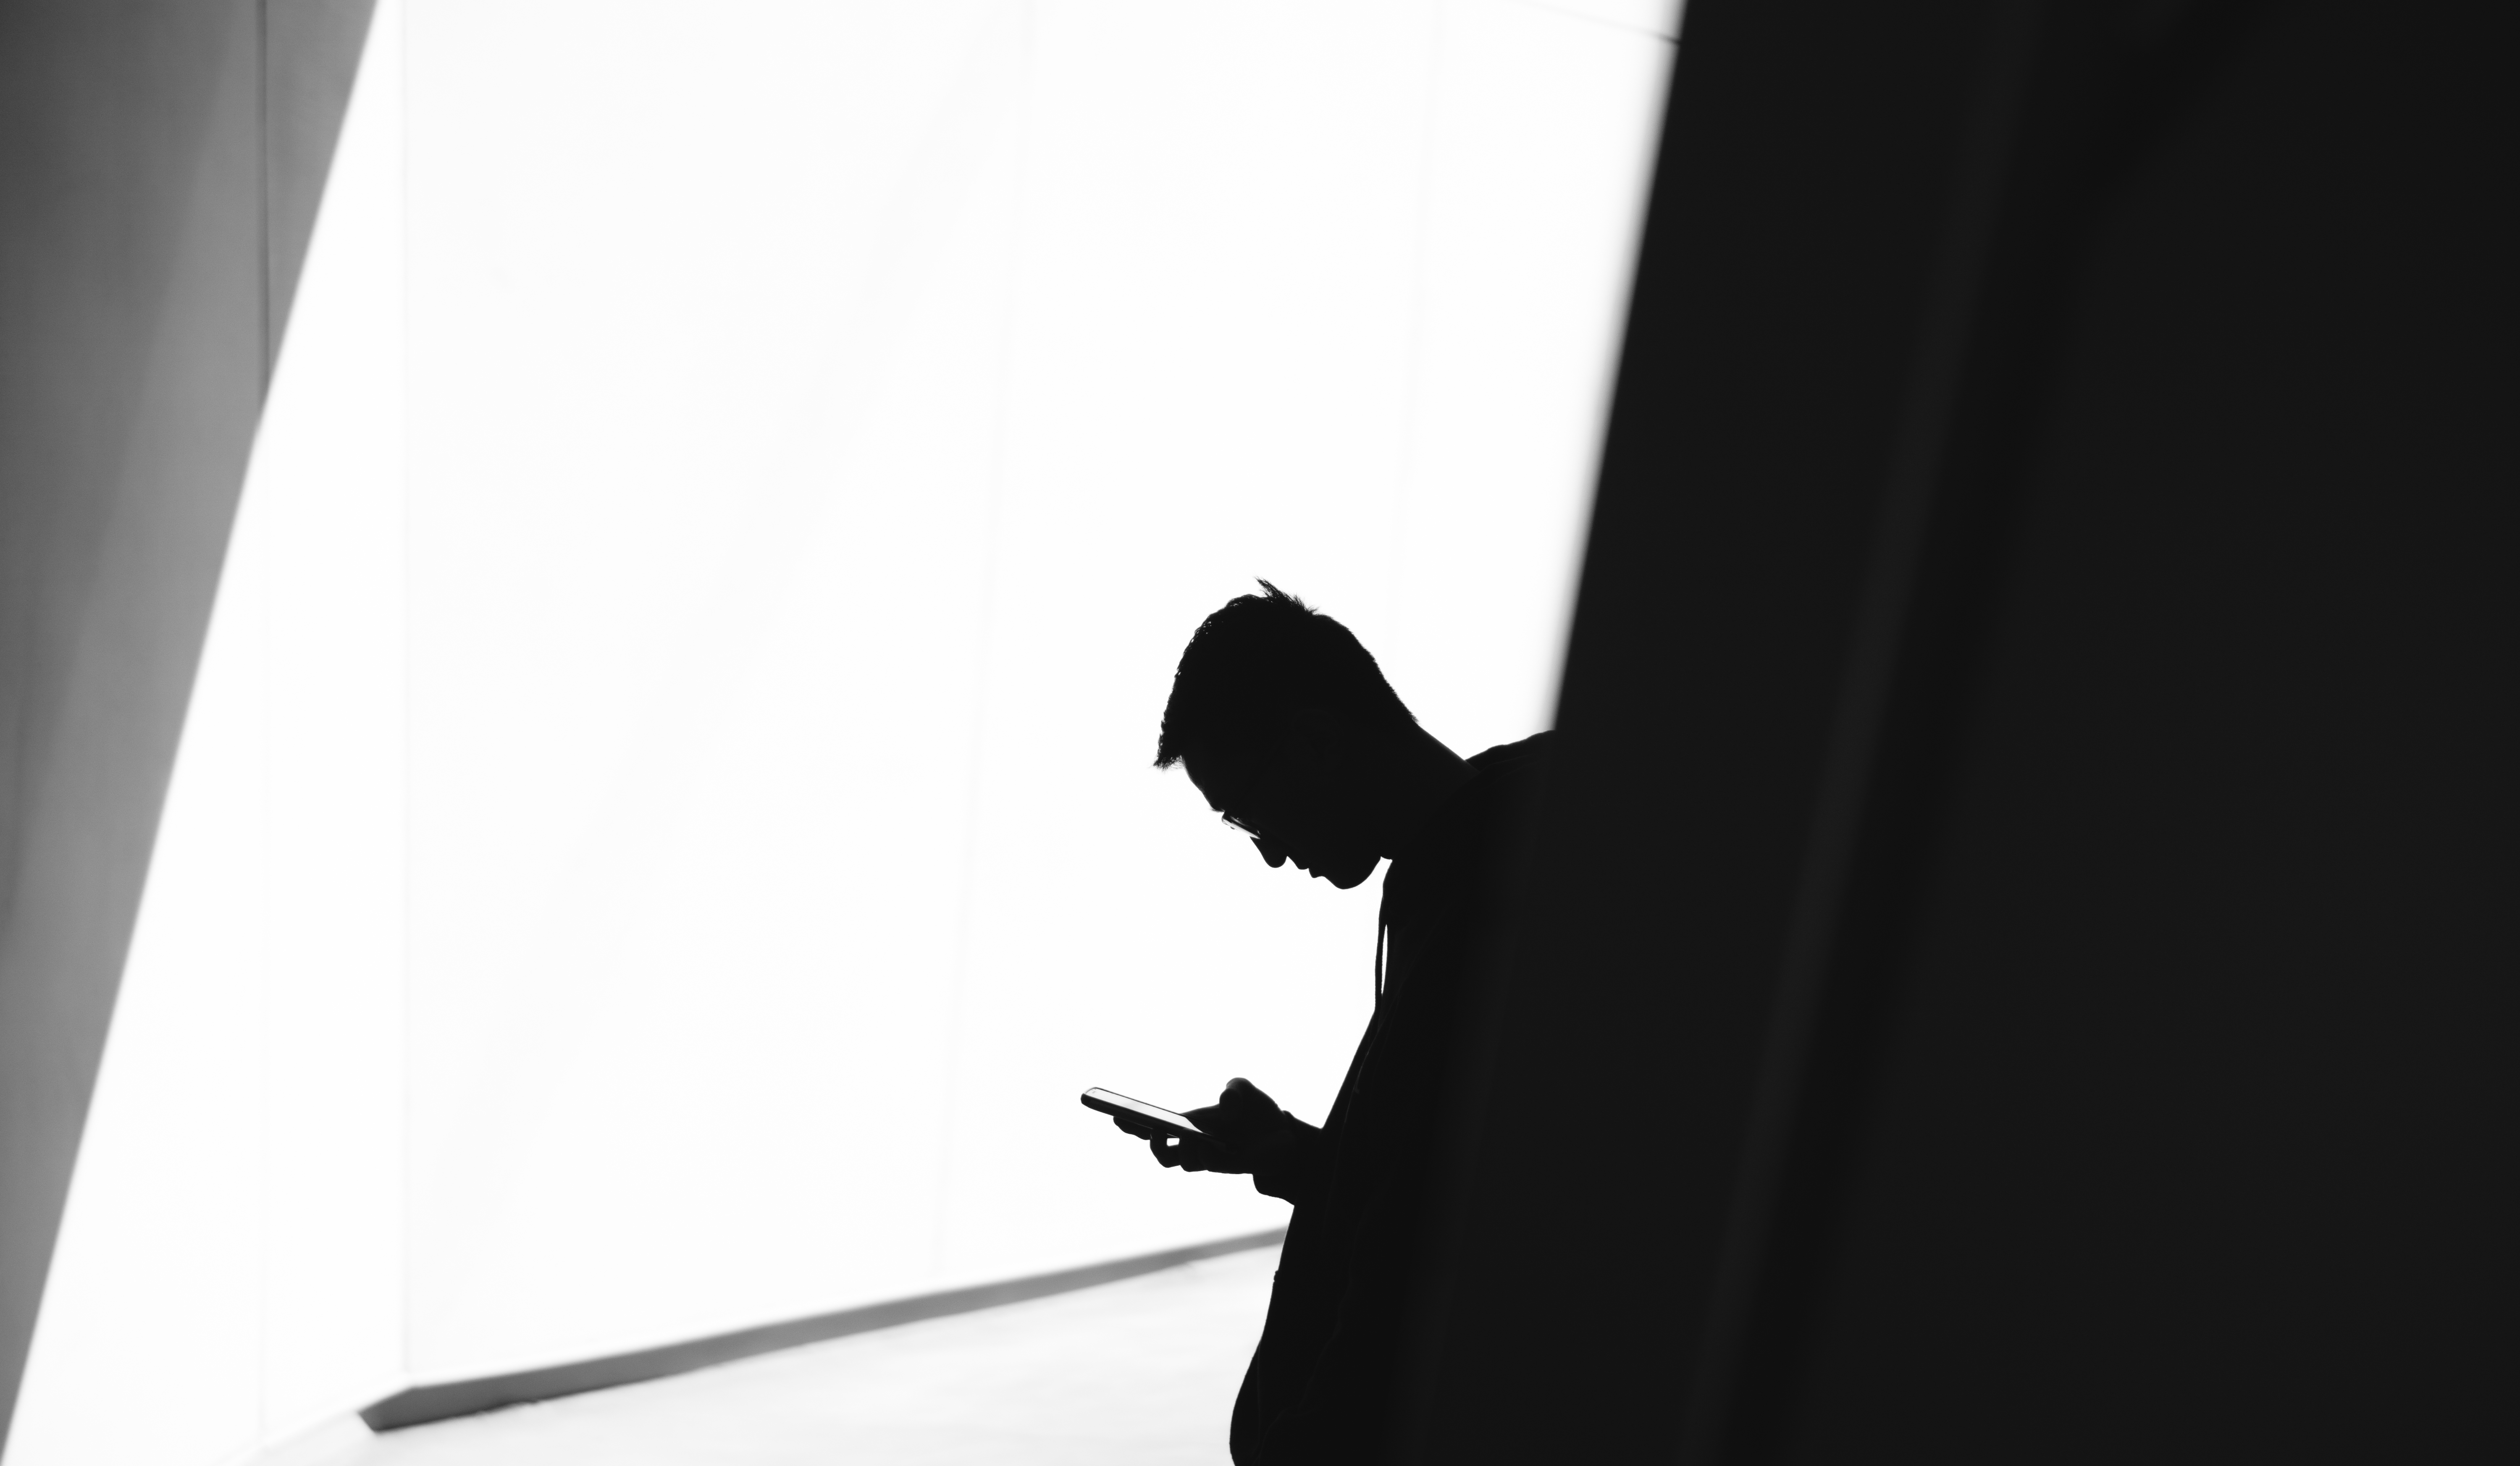
writing, man, silhouette, person, black and white, male, guy, standing, shadow, black, monochrome, monochrome photography